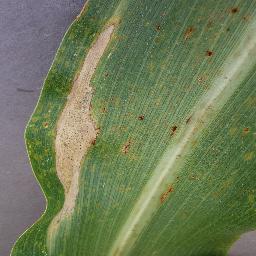
Label: Corn_(Maize)___Northern_Leaf_Blight